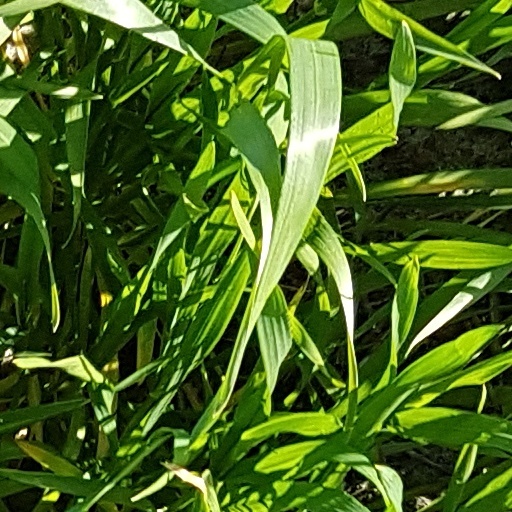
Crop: wheat